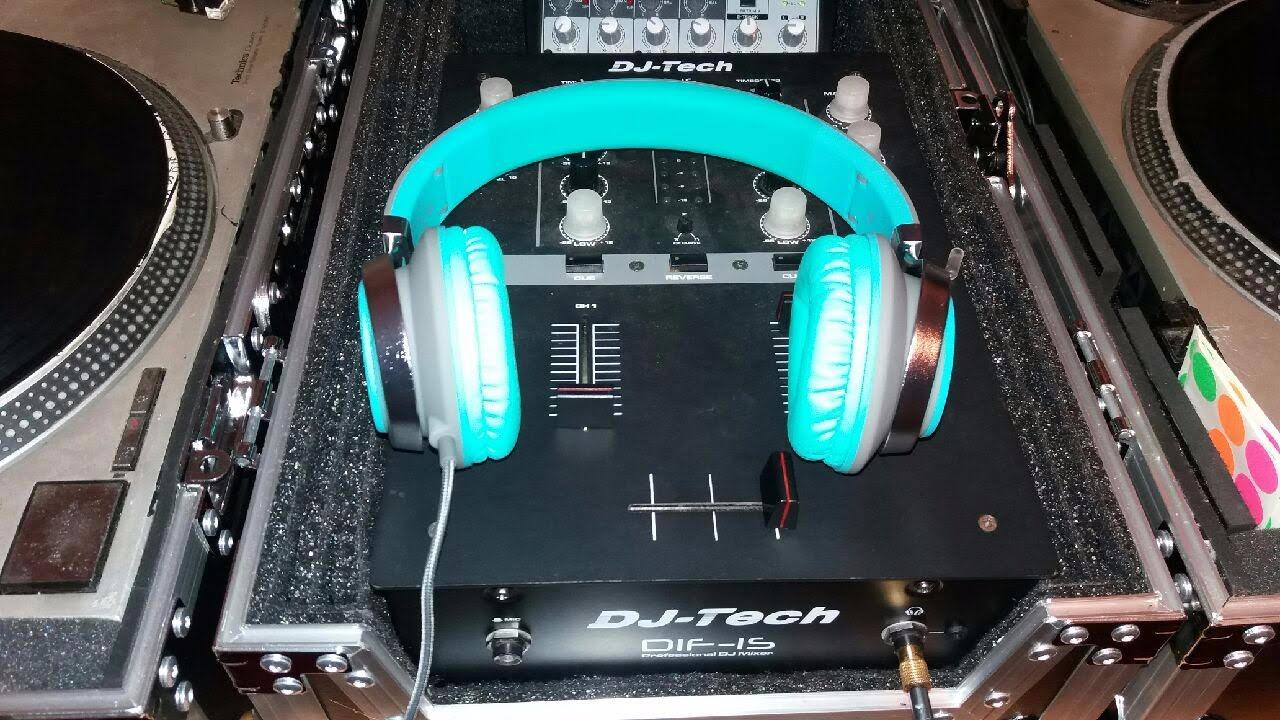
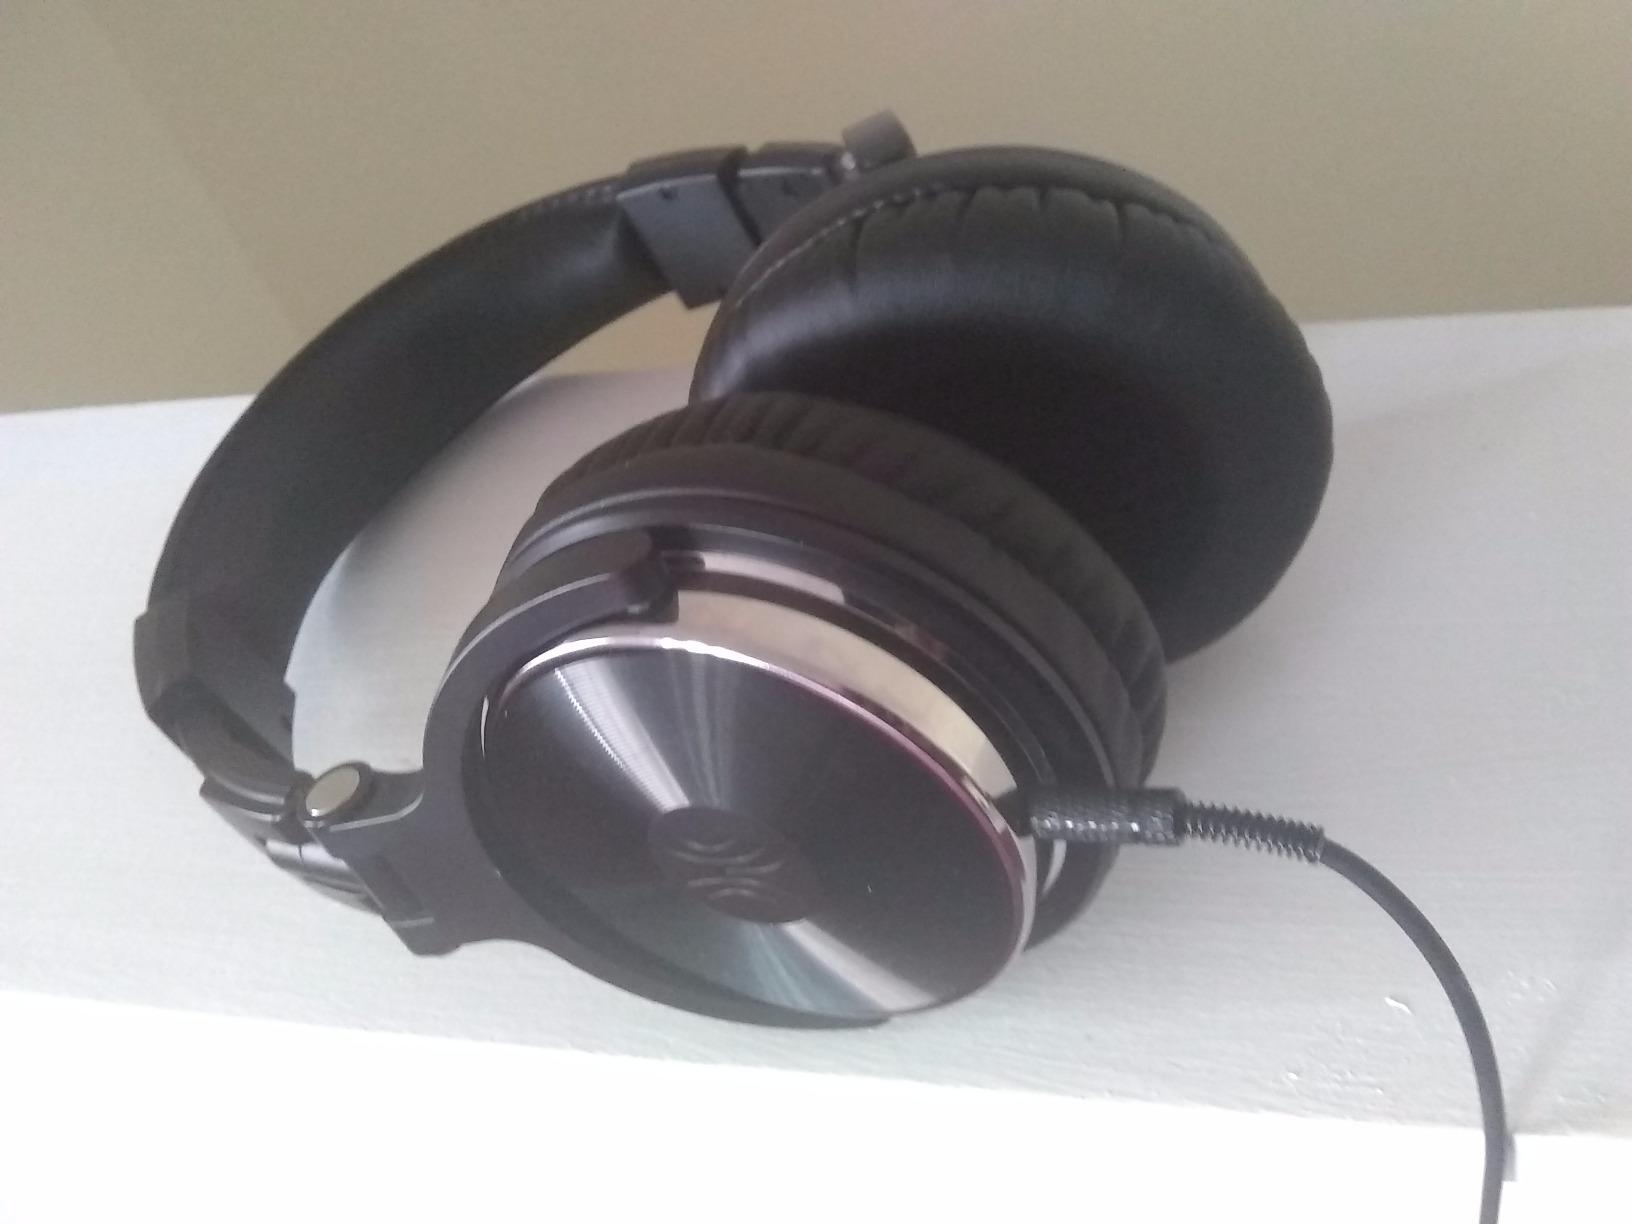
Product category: headphones
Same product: no